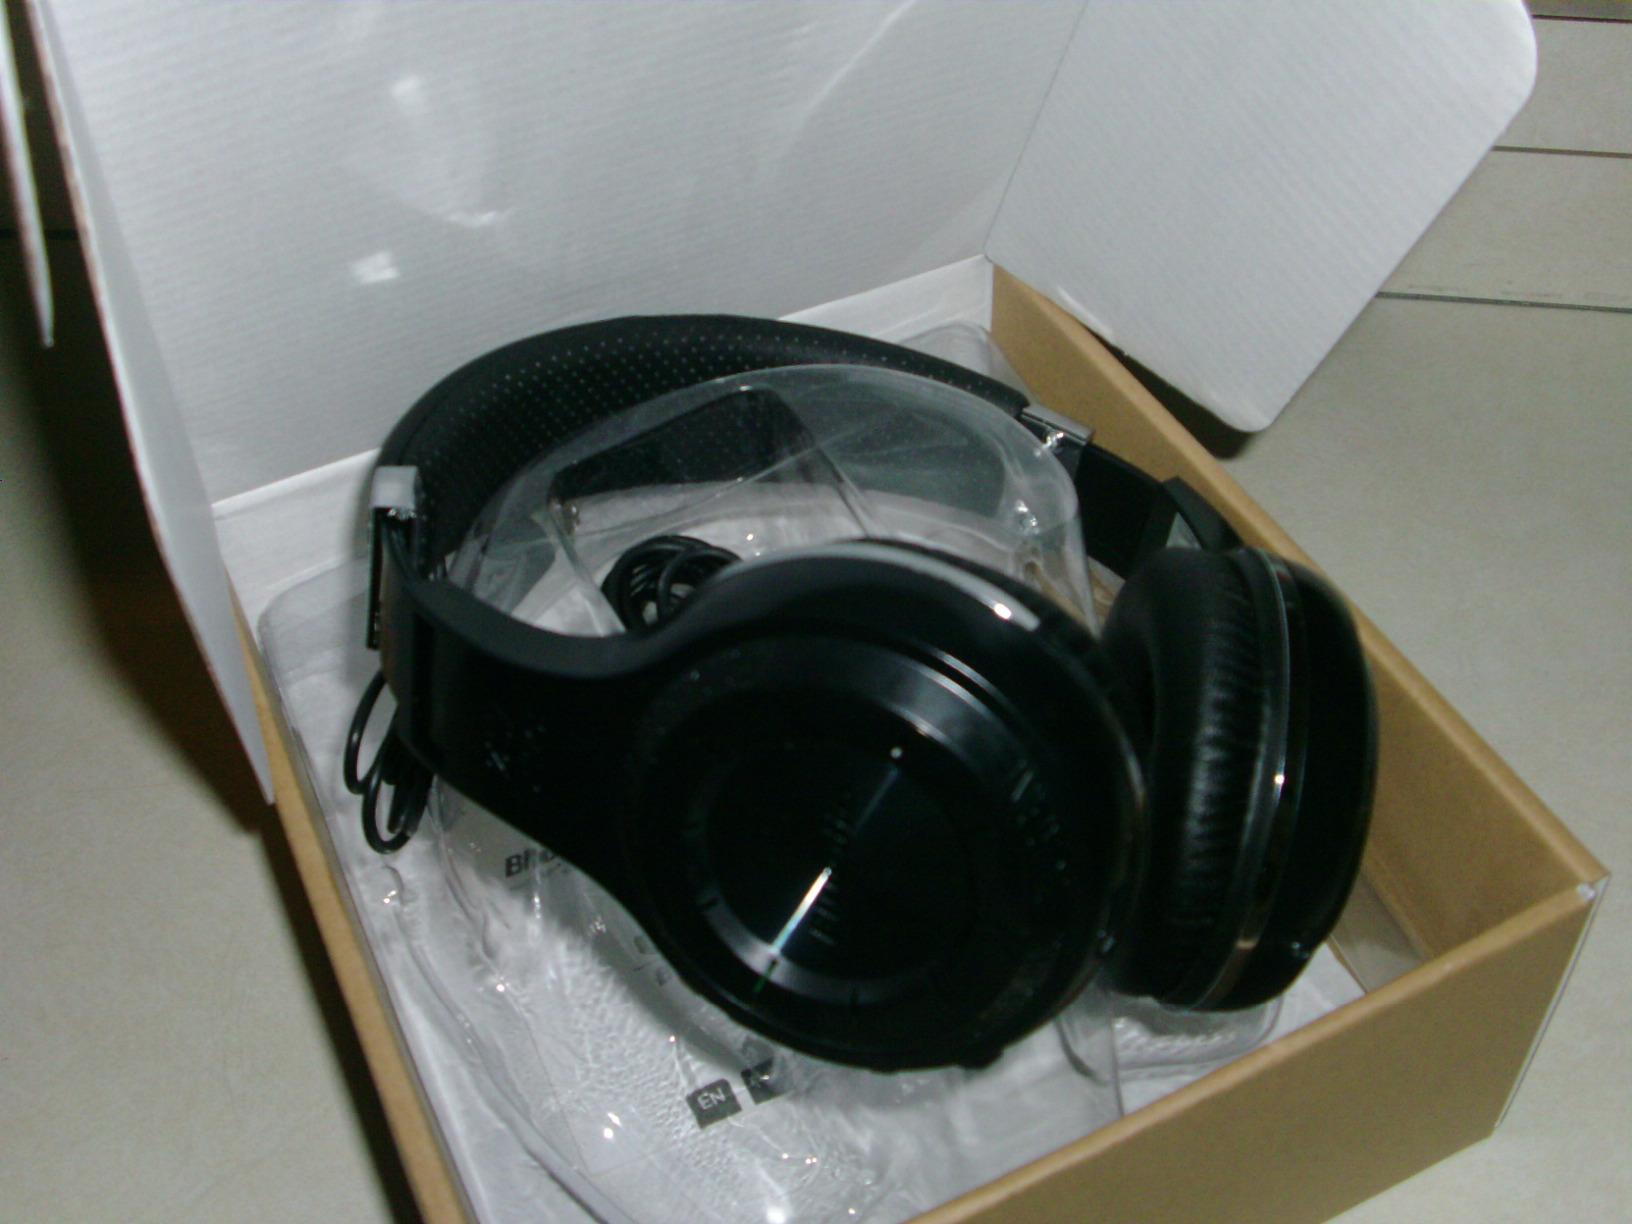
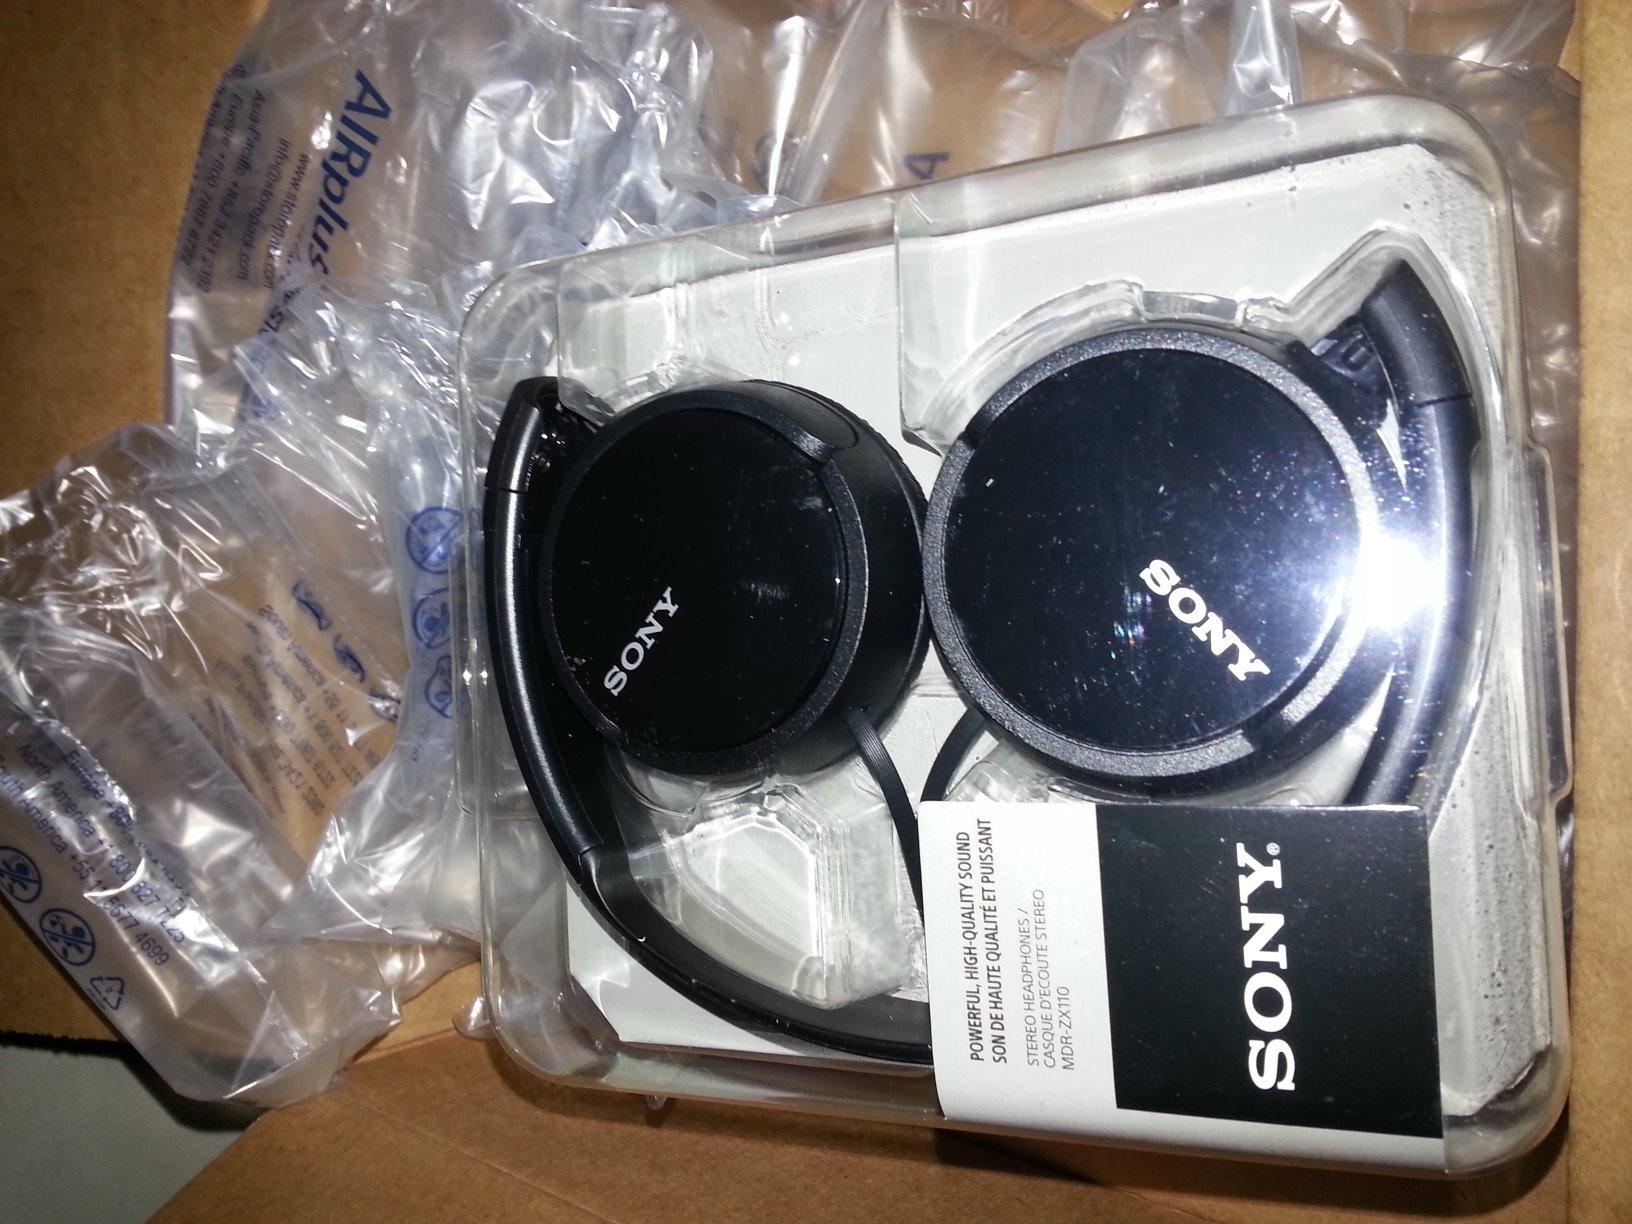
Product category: headphones
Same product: no